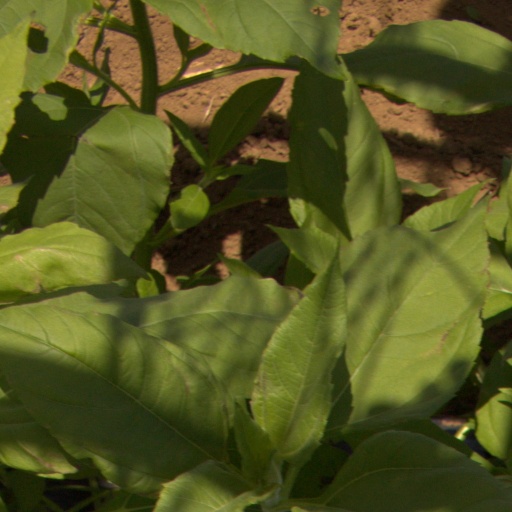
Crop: Jerusalem artichoke